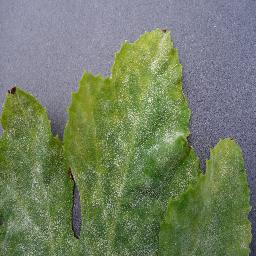
Label: Squash___Powdery_mildew